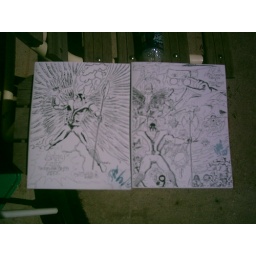
My RPG Galaxy Zento in black and white books.